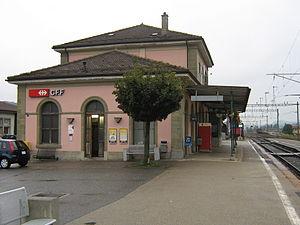
Bâtiment de la gare ferroviaire de Moudon